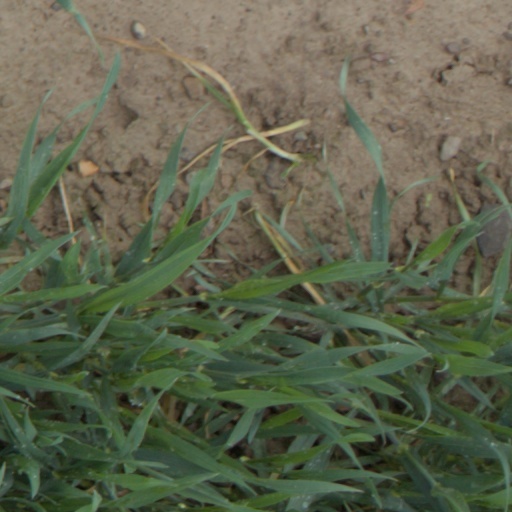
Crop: wheat